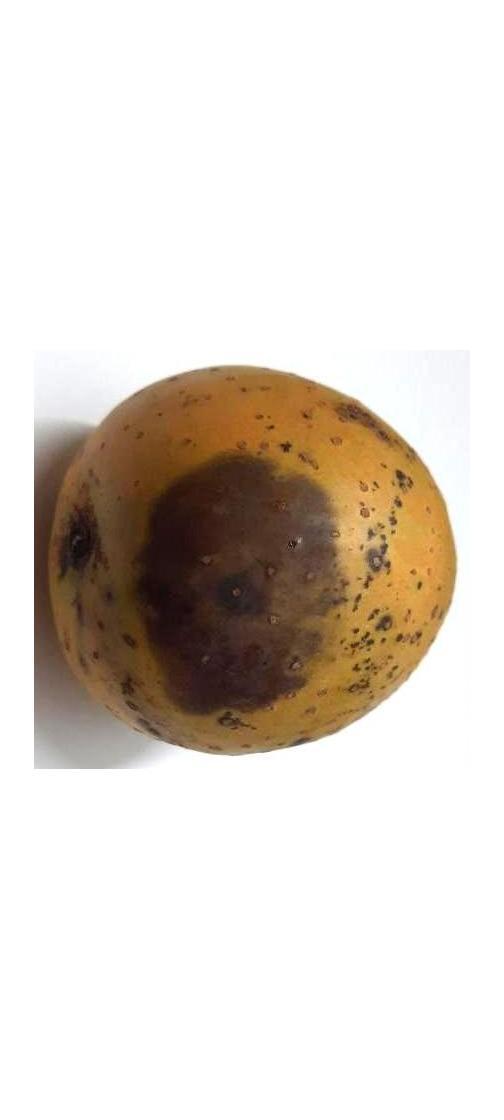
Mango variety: Gourmoti